Maidenhall Estate

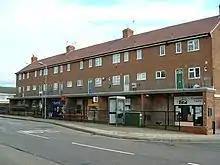
Shops, including the offices of the Maidenhall Residents Association

The Maidenhall Estate is a council estate in Ipswich, in the Ipswich district, in the county of Suffolk, England. In 1975 the remains of a mammoth were excavated at Stoke High School, some of the bones of which are on display at Ipswich Museum.